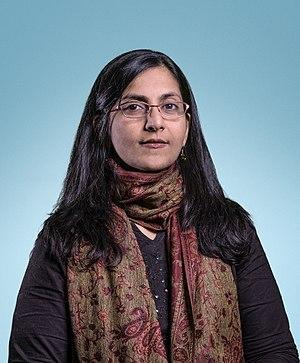
Kshama Sawant, née le 17 octobre 1973, est une personnalité politique américaine d'origine indienne, membre d'Alternative socialiste. Depuis le 15 novembre 2013, elle est conseillère municipale de Seattle.